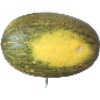
Label: Melon Piel de Sapo 1